John Hiller

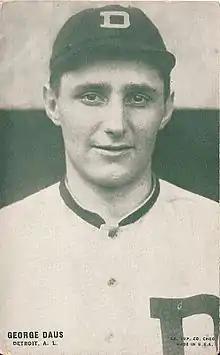
Hiller broke Hooks Dauss' team record of 538 games pitched.

Hiller returned to the Tigers briefly in 1980, just long enough to break Hooks Dauss' franchise record of 538 games pitched. Hiller broke Dauss' record on April 29 and ended his career having appeared in 545 games as a Tiger. He was the last member of Detroit's 1968 World Series championship team to remain with the club. During the 1970s, Hiller appeared in 426 games for the Tigers, nearly double the total of any other Detroit pitcher.